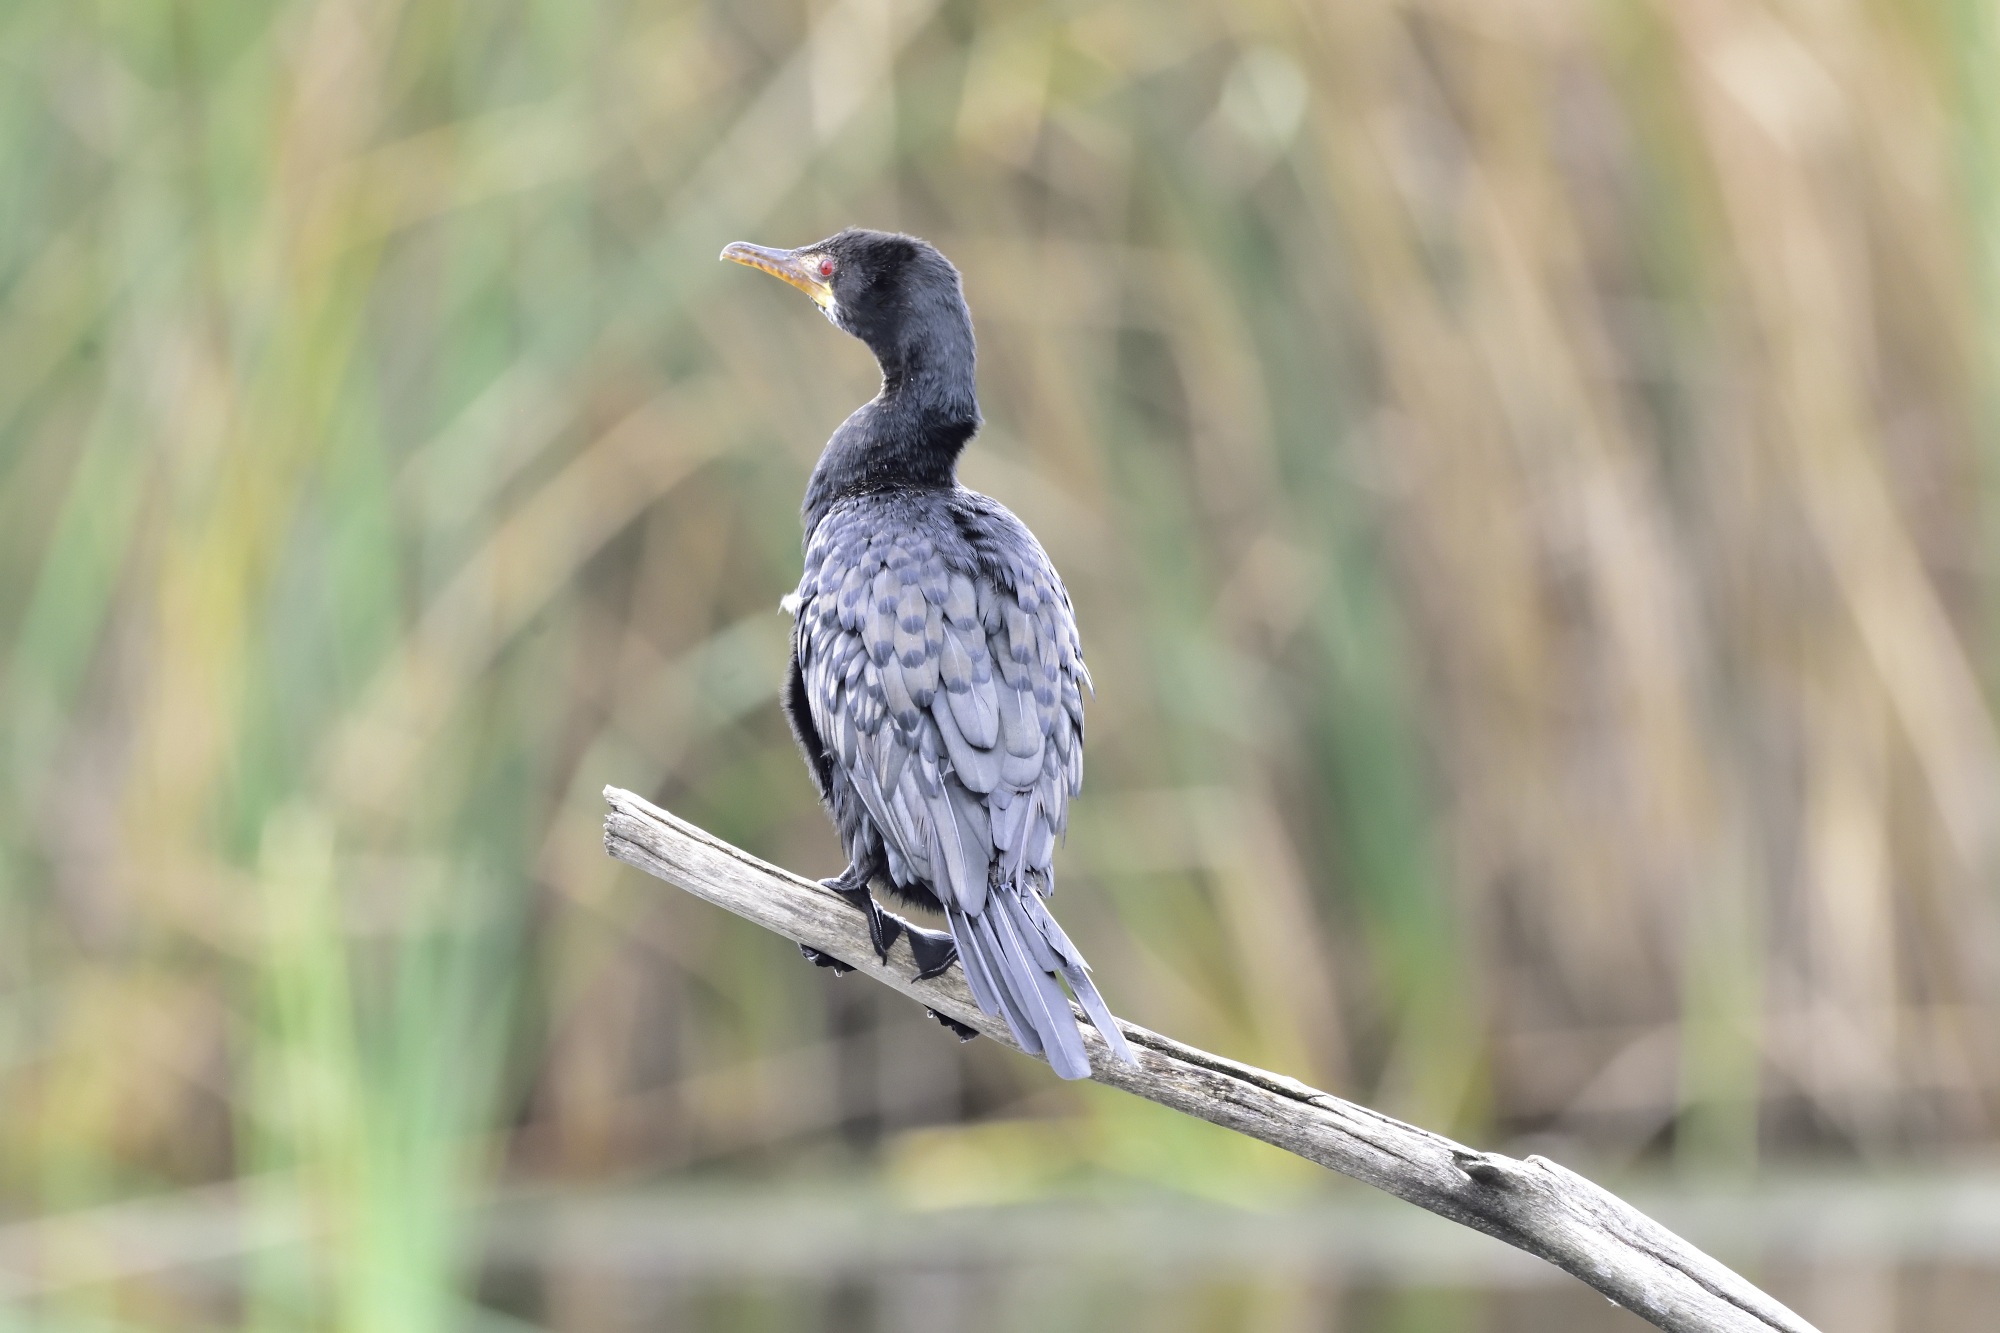
nature, branch, bird, animal, wildlife, beak, fauna, vertebrate, sanctuary, perching bird